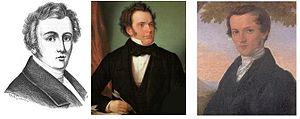
Am Brunnen vor dem Tore est le premier vers d'un lied allemand, connu autant comme chanson populaire, que comme mélodie artistique.
Am Brunnen vor dem Tore est le premier vers d'un lied allemand, connu autant comme chanson populaire, que comme mélodie artistique.